Chaffey College

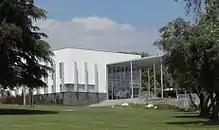

Financial troubles forced the school to close in 1901. The building was taken over by the city and became the home of Ontario High School (now Chaffey High School). In 1906 the Chaffey endowment was legally separated from USC and reorganized to benefit the newly created Chaffey Union High School District. When Ontario High school opened to students from Upland in 1911, its present name was adopted. In 1916, the Chaffey Junior College of Agriculture was added as a postgraduate department to the high school. The school's buildings were renovated and additional buildings added during the New Deal.